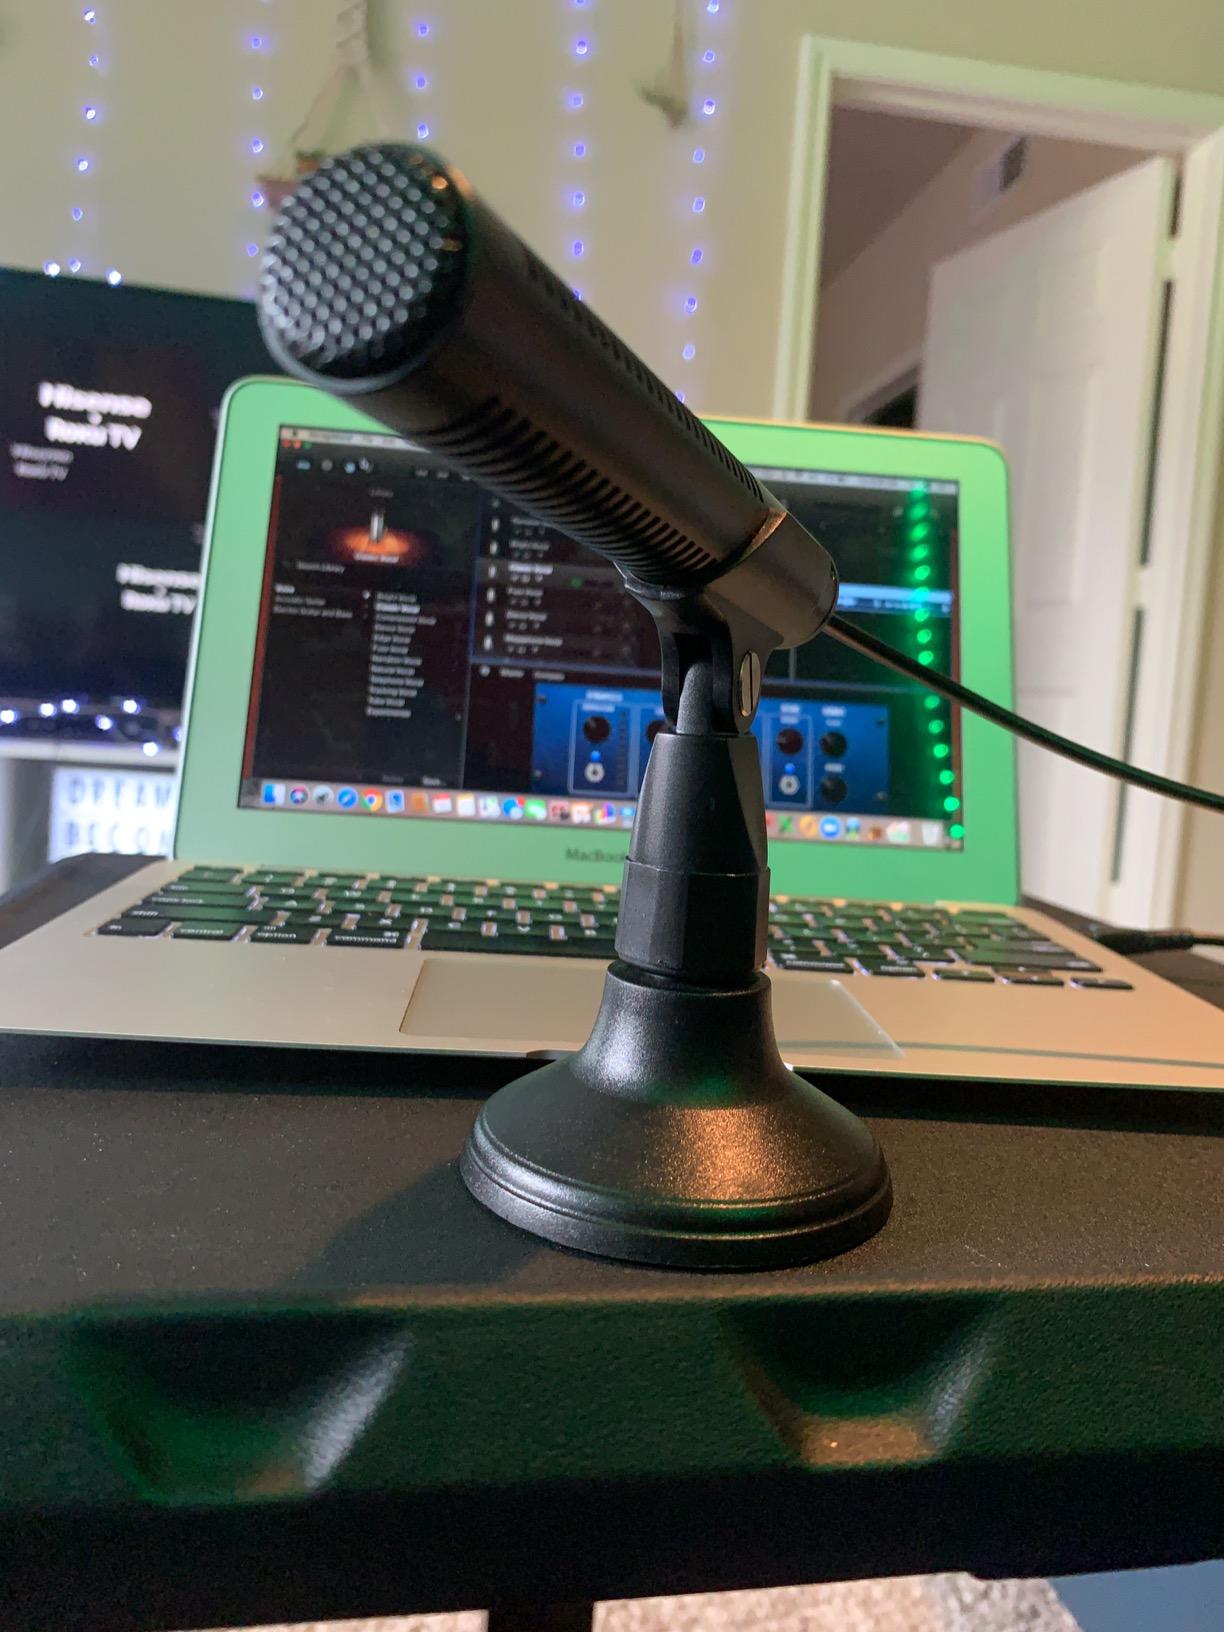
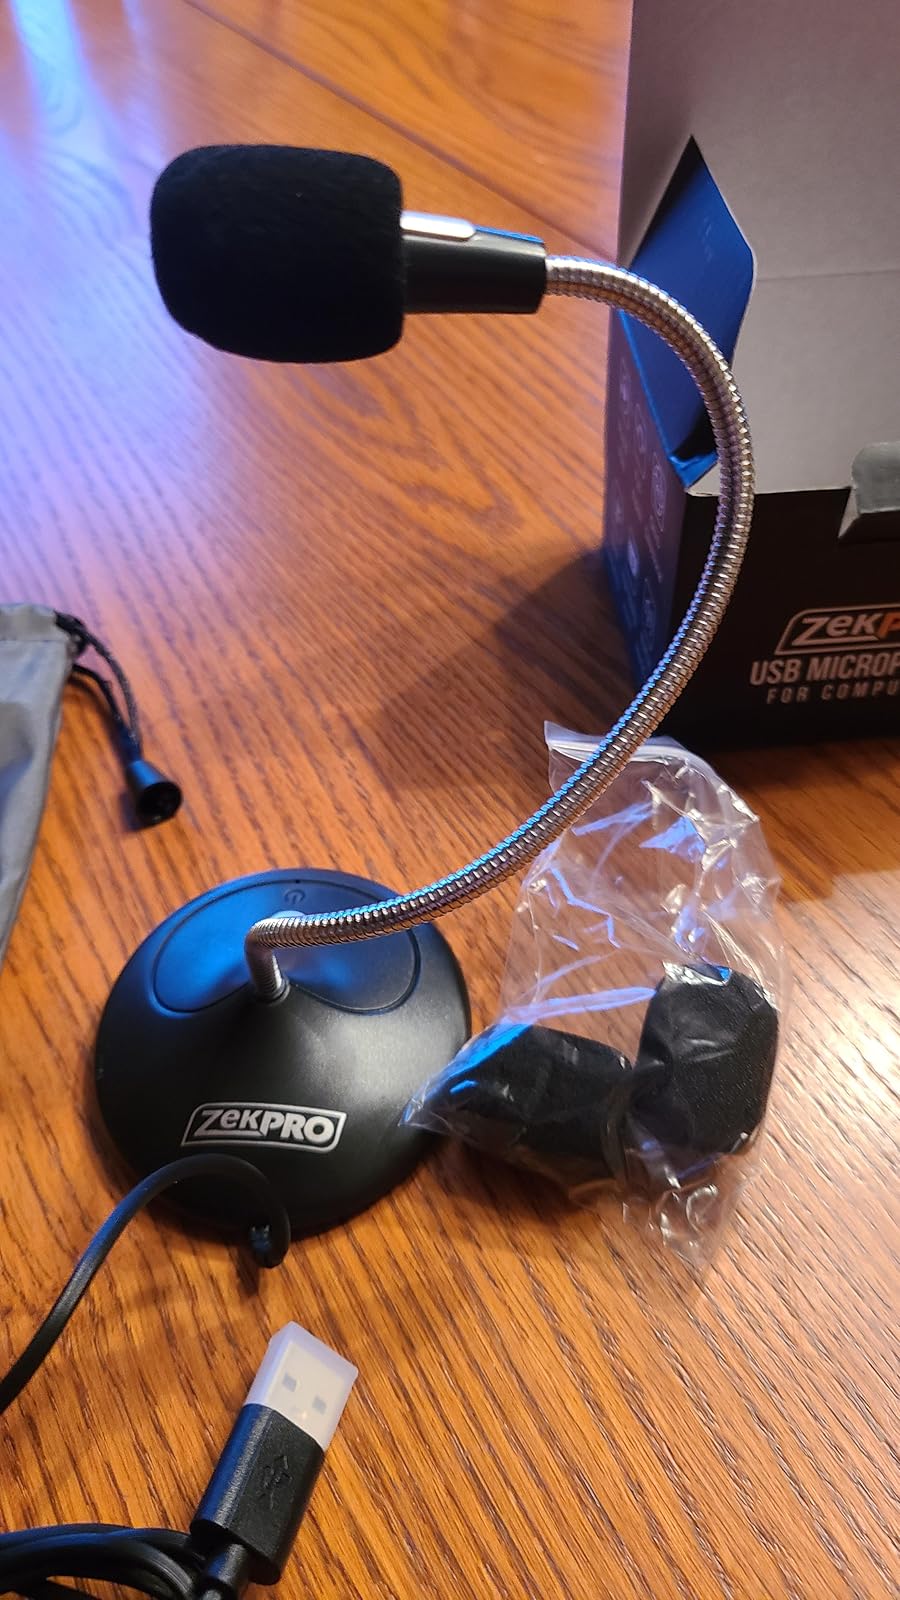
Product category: microphone
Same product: no